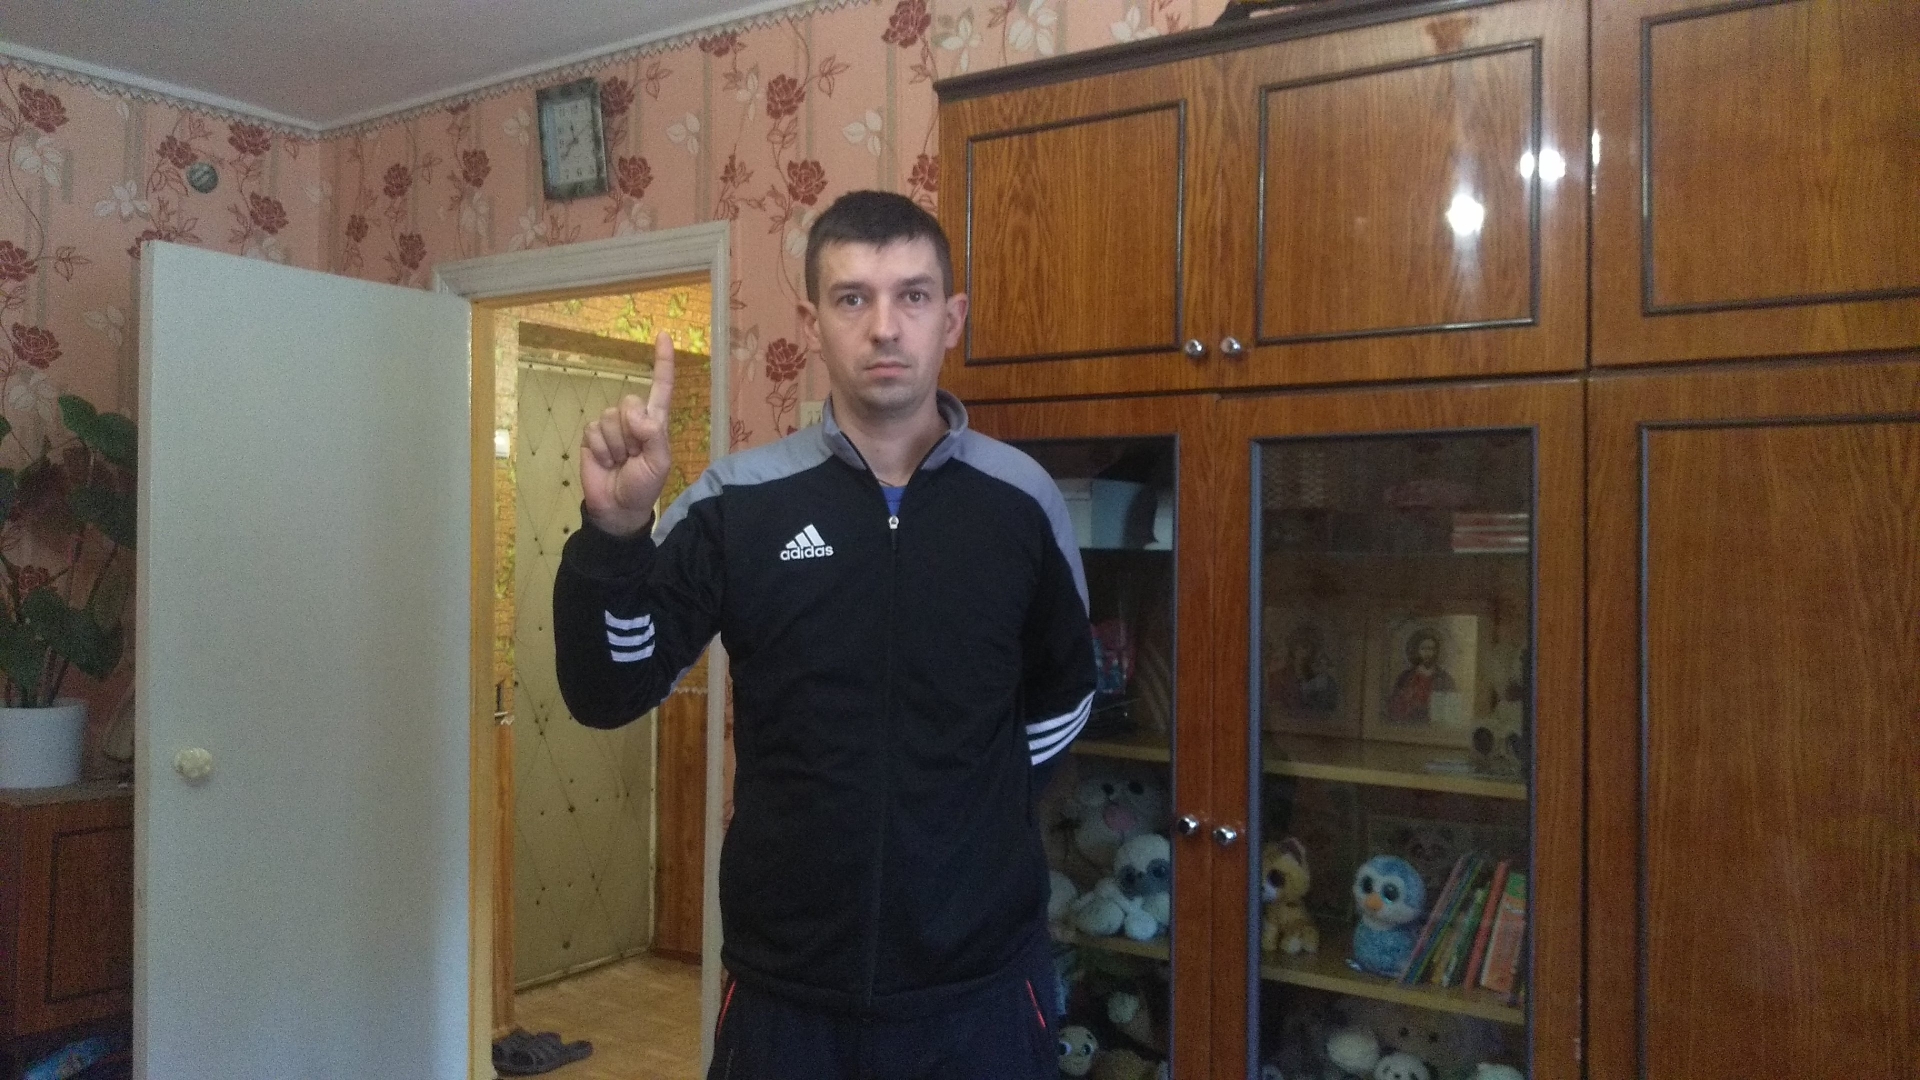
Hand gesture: one